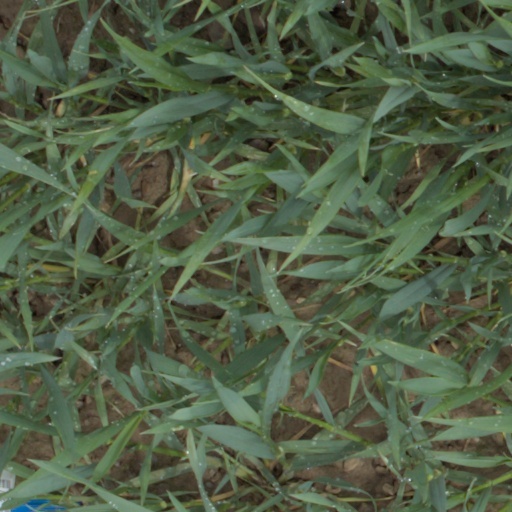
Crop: wheat